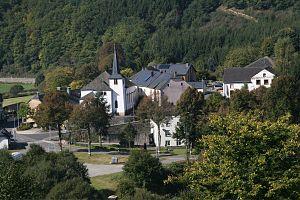
Untereisenbach est une section de la commune luxembourgeoise du Parc Hosingen située dans le canton de Clervaux.